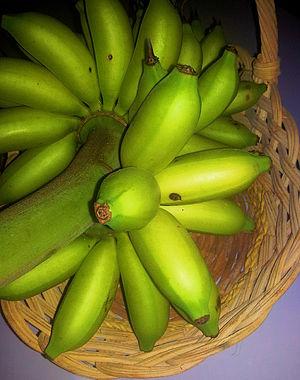
Señorita est un cultivar diploïde d'un bananier de l'espèce Musa acuminata, originaire des Philippines.